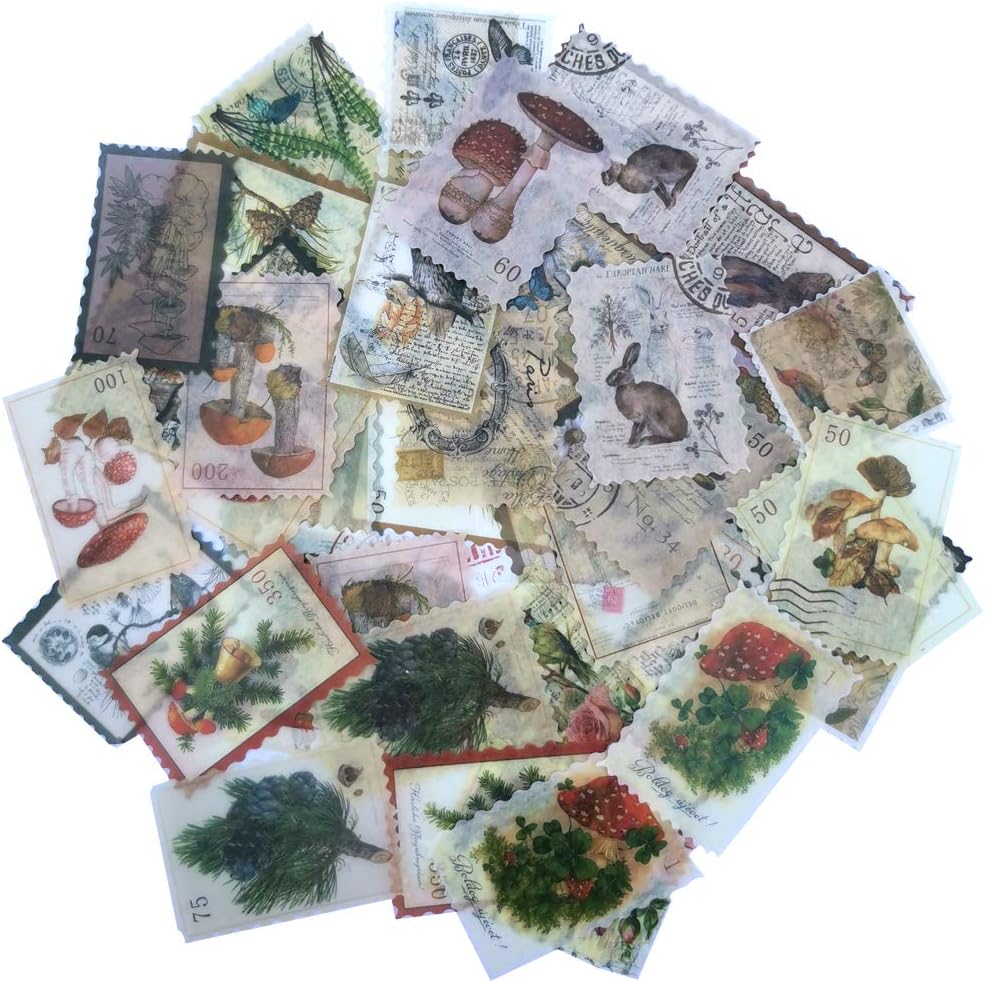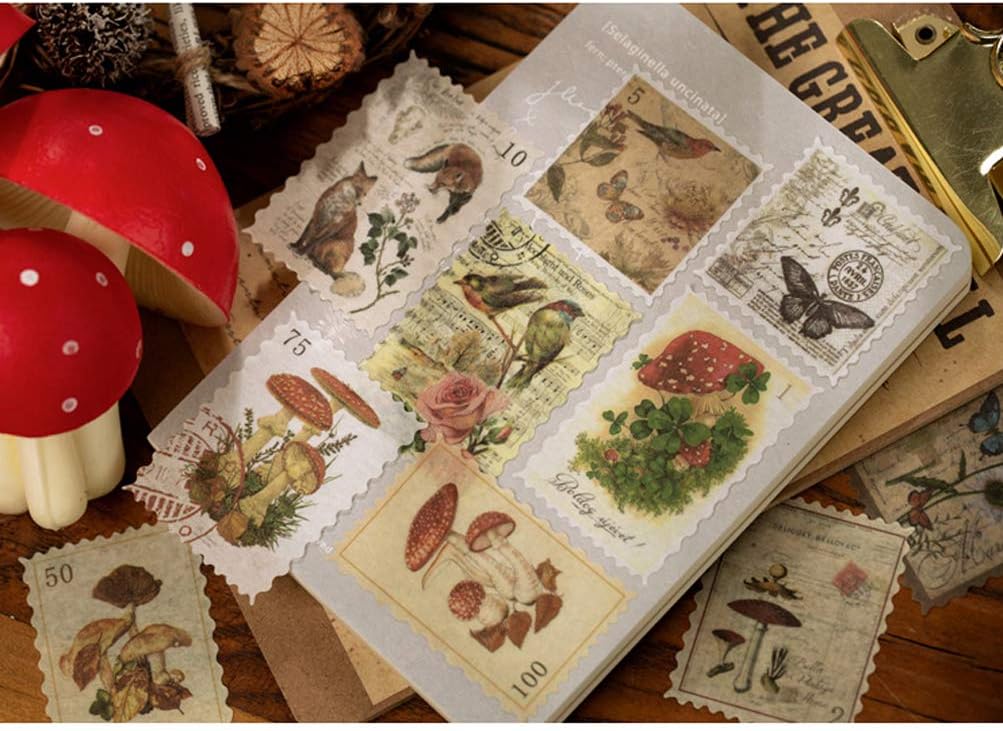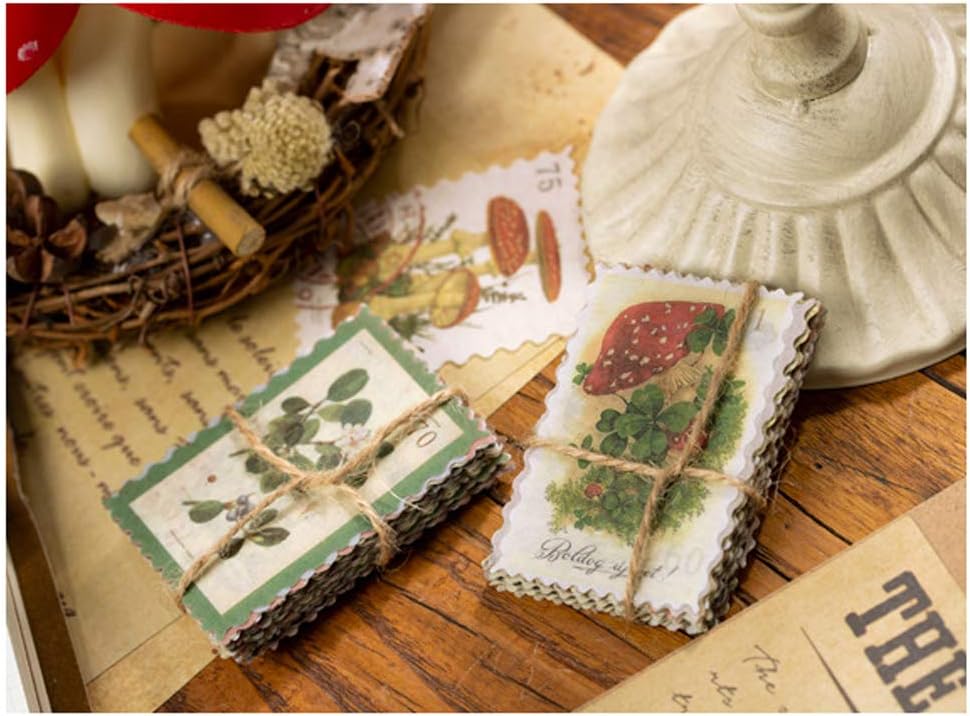
Vintage Washi Paper Sticker Set 60 Pieces Stamp Style Forest Plant Animal Mushroom Rabbit Owl Bird Adhesive Decoration Stickers for DIY Craft Scrapbook Journal Planner Letter Envelope
Category: Amazon Home
Material: Washi Paper Sticker Size: Approx. 4.7 x 6.7cm/ 1.8 x 2.6 inch Package Includes: Total 60 pieces(30 patterns, 2 pieces of each pattern) Application: decorative sticker for scrapbook, notebook, diary, bottle, cup, letter, gift box, photo album, laptops, luggage, trolley, cell phone case, photo frames, stationary, calendar, art craft.
Features: Material: Washi Paper | Sticker Size: Approx. 4.7 x 6.7cm/ 1.8 x 2.6 inch | Package Includes: Total 60 pieces(30 patterns, 2 pieces of each pattern) | Application: decorative sticker for scrapbook, notebook, diary, bottle, cup, letter, gift box, photo album, laptops, luggage, trolley, cell phone case, photo frames, stationary, calendar, art craft.